FIAMM

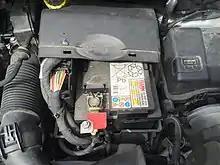
FIAMM battery used in Citroën C3 Picasso

FIAMM Energy Technology (FIAMM) is an Italian company engaged in the production and distribution of car batteries and accumulators for motor vehicles and for industrial use owned by Japanese Showa Denko K.K. since 2020.